Estonia in the Eurovision Song Contest 2004

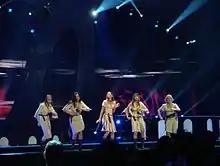
Neiokõsõ during a rehearsal before the semi-final

It was announced that the competition's format would be expanded to include a semi-final in 2004. According to the rules, all nations with the exceptions of the host country, the "Big Four" (France, Germany, Spain and the United Kingdom) and the ten highest placed finishers in the are required to qualify from the semi-final on 12 May 2004 in order to compete for the final on 15 May 2004; the top ten countries from the semi-final progress to the final. On 23 March 2004, a special allocation draw was held which determined the running order for the semi-final and Estonia was set to perform in position 17, following the entry from and before the entry from . At the end of the semi-final, Estonia was not announced among the top 10 entries in the semi-final and therefore failed to qualify to compete in the final. It was later revealed that Estonia placed 11th in the semi-final, receiving a total of 57 points.